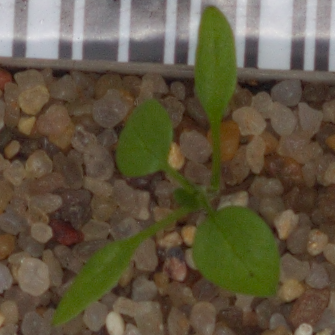
Label: common_chickweed